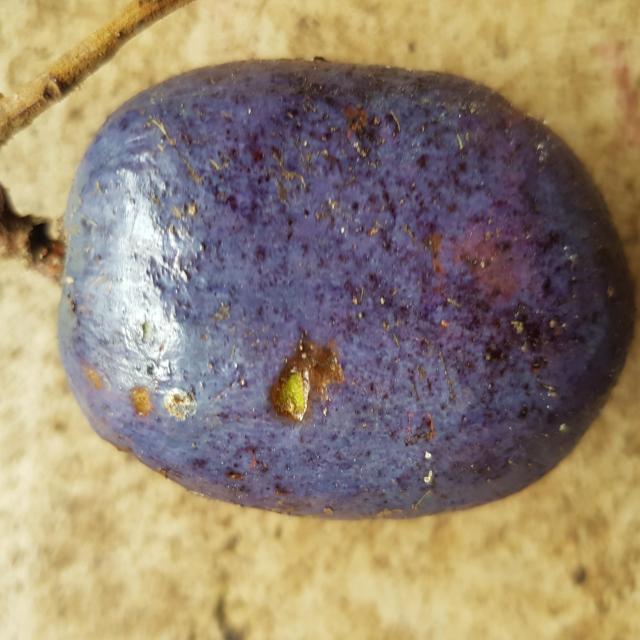
Plum grade: cracked